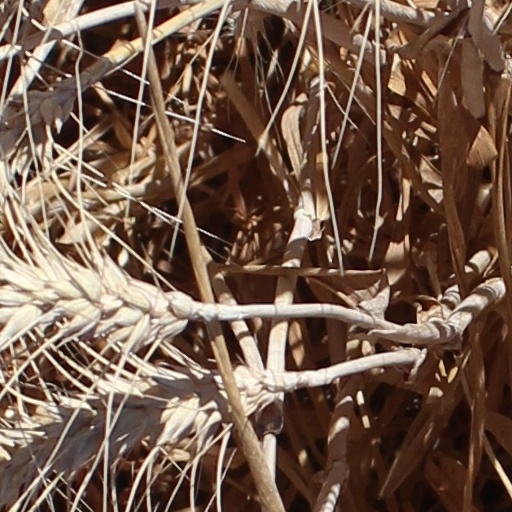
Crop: wheat